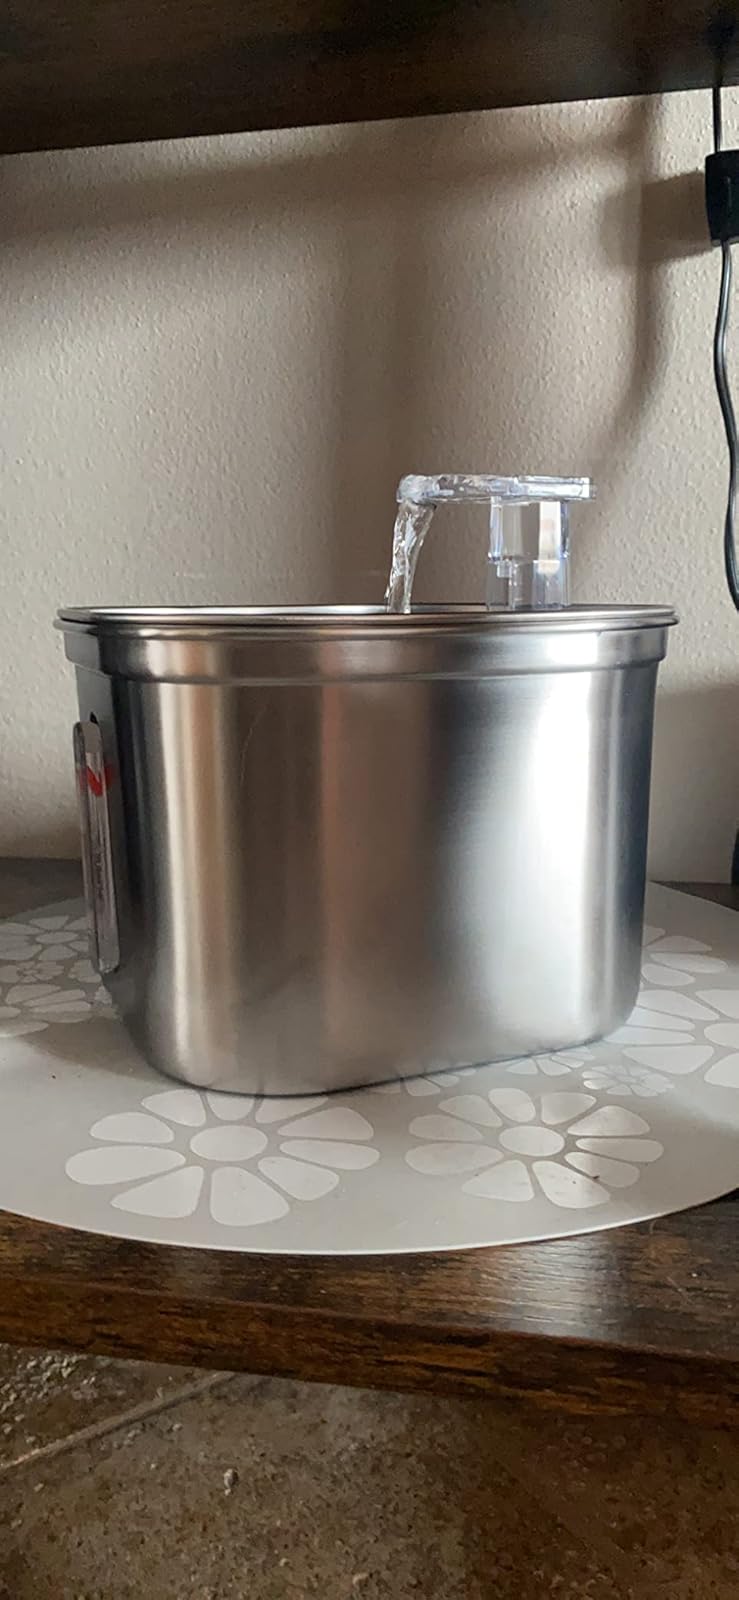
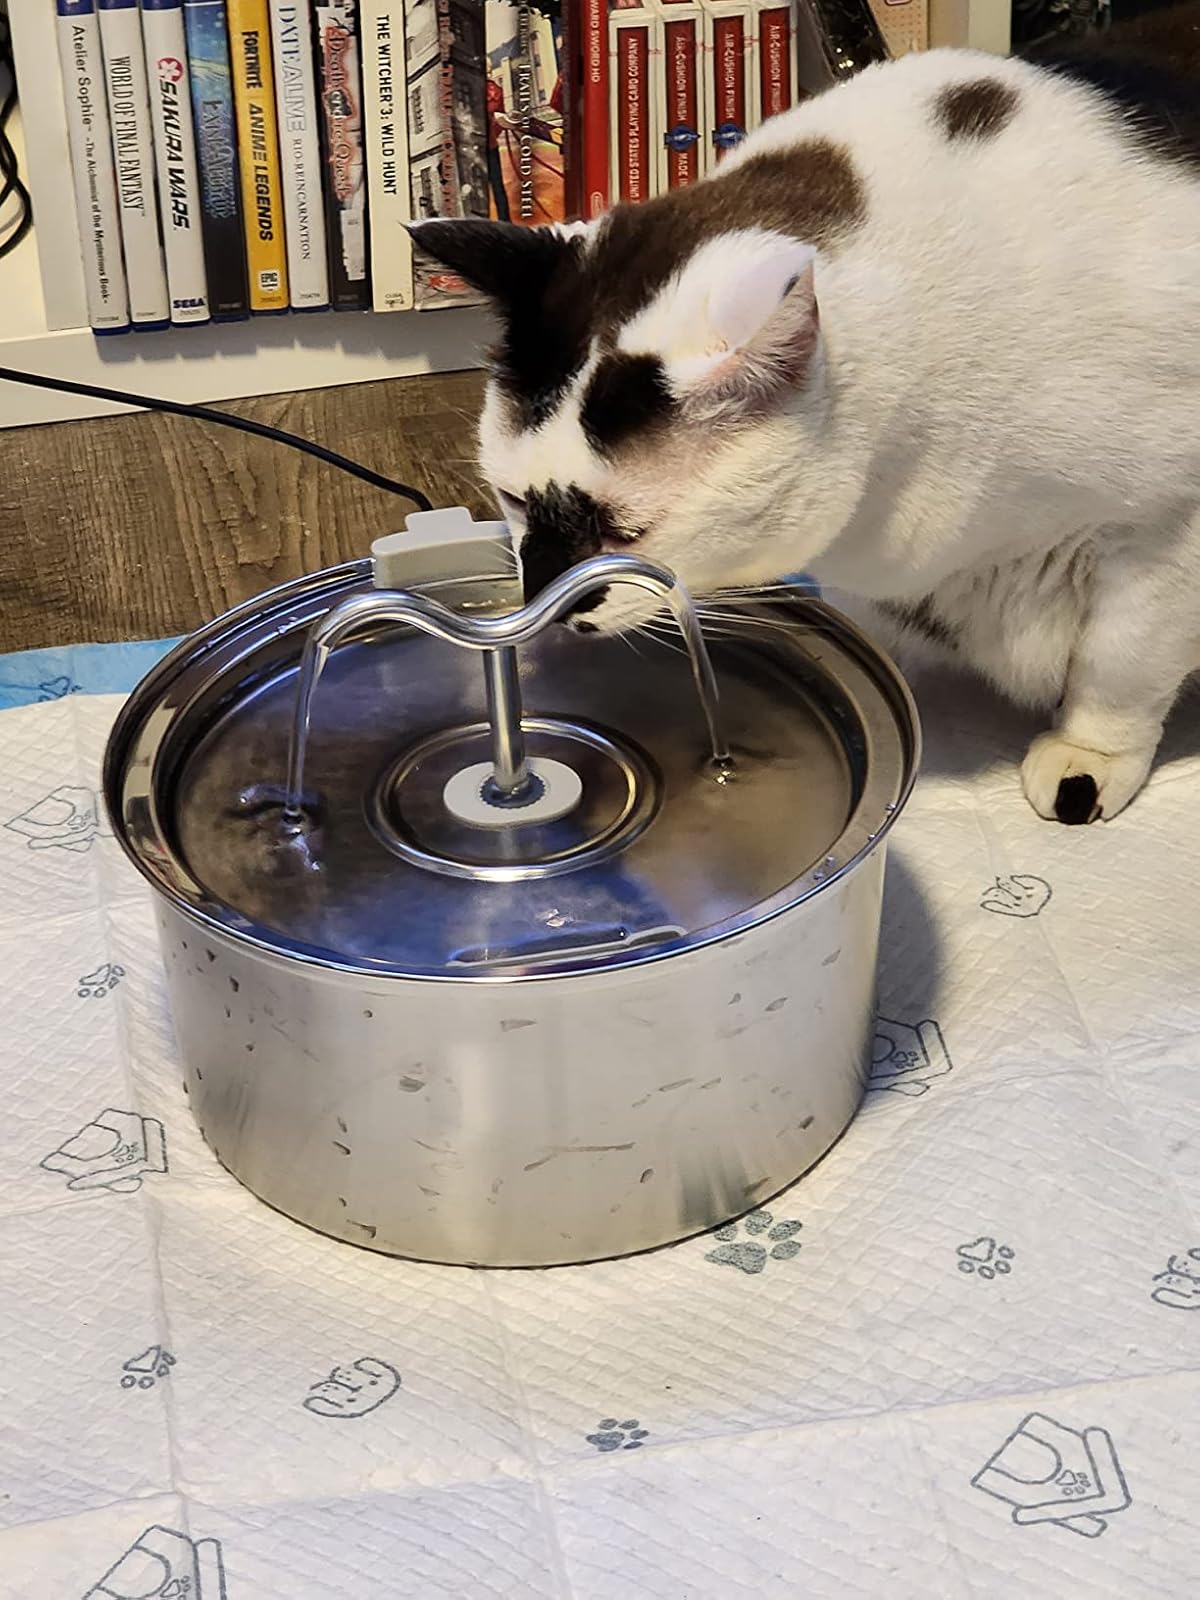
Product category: items_bowl
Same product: no